Strasbourg–Wörth railway

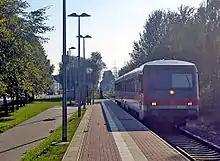
Haltepunkt Maximiliansau Im Rüsten

The halt of "Maximiliansau Im Rüsten" was put into operation during the revival of passenger services in the German section of the line in 2002 and opens up the western part of Maximiliansau.